Before the Streets

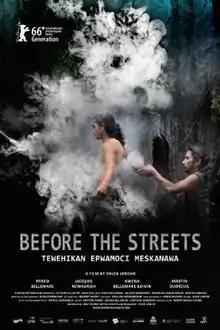

Before the Streets is a 2016 Canadian drama film directed by Chloé Leriche. Set among the Atikamekw people of northern Quebec, the film stars Rykko Bellemare as Shawnouk, a man undertaking the process of restorative justice after accidentally killing someone in the process of committing a crime.